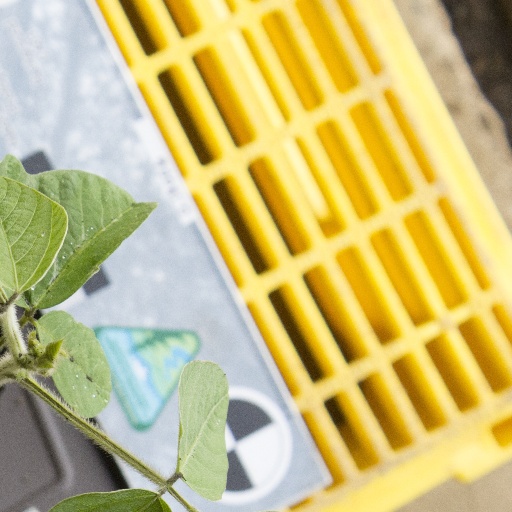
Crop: soybean